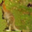
Label: kangaroo